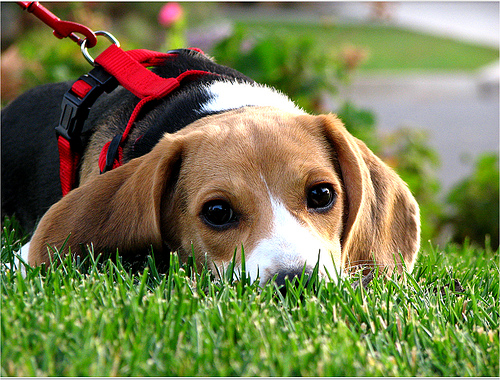
Animal: dog
Breed: beagle